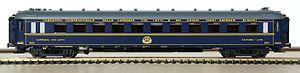
Voiture-lits Yb 3874 de la CIWL issue de la reconstruction en 1950 de la 2727 de type Z
Une voiture-lits, appelée aussi wagon-lits, est une voiture de chemin de fer conçue pour transporter des voyageurs couchés dans de vrais lits, comprenant matelas et literie, ainsi qu'un coin-lavabo-toilette contrairement aux voiture-couchettes, avec un service à bord très attentionné assuré par le « conducteur » des wagons-lits, qui propose du petit-déjeuner à la collation au champagne, servis en cabine. Ce type de voiture permet de voyager de nuit et de jour dans des conditions optimales de repos. Elles sont équipées de cabines privées, préservant l'intimité des voyageurs, particulièrement adaptées aux grands voyages. En position « de jour », un canapé ou des fauteuils permettent de se reposer. En position « de nuit », les lits, rabattus auparavant contre la cloison, sont préparés par le conducteur des wagons-lits.